Indonesia–Thailand relations

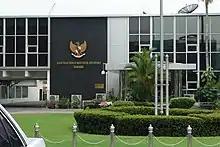
Indonesian Embassy in Bangkok

After the independence of Indonesia in 1945, followed by Indonesian revolution and official recognition of sovereignty by the Netherlands in 1949, the Kingdom of Siam promptly establishes diplomatic relations with Republic of Indonesia in March 1950. In 1967 both nations, together with the Philippines, Malaysia and Singapore met in Bangkok to establishes ASEAN to ensure peace and stability in the region. Both nations enjoys close and cordial relationship ever since.